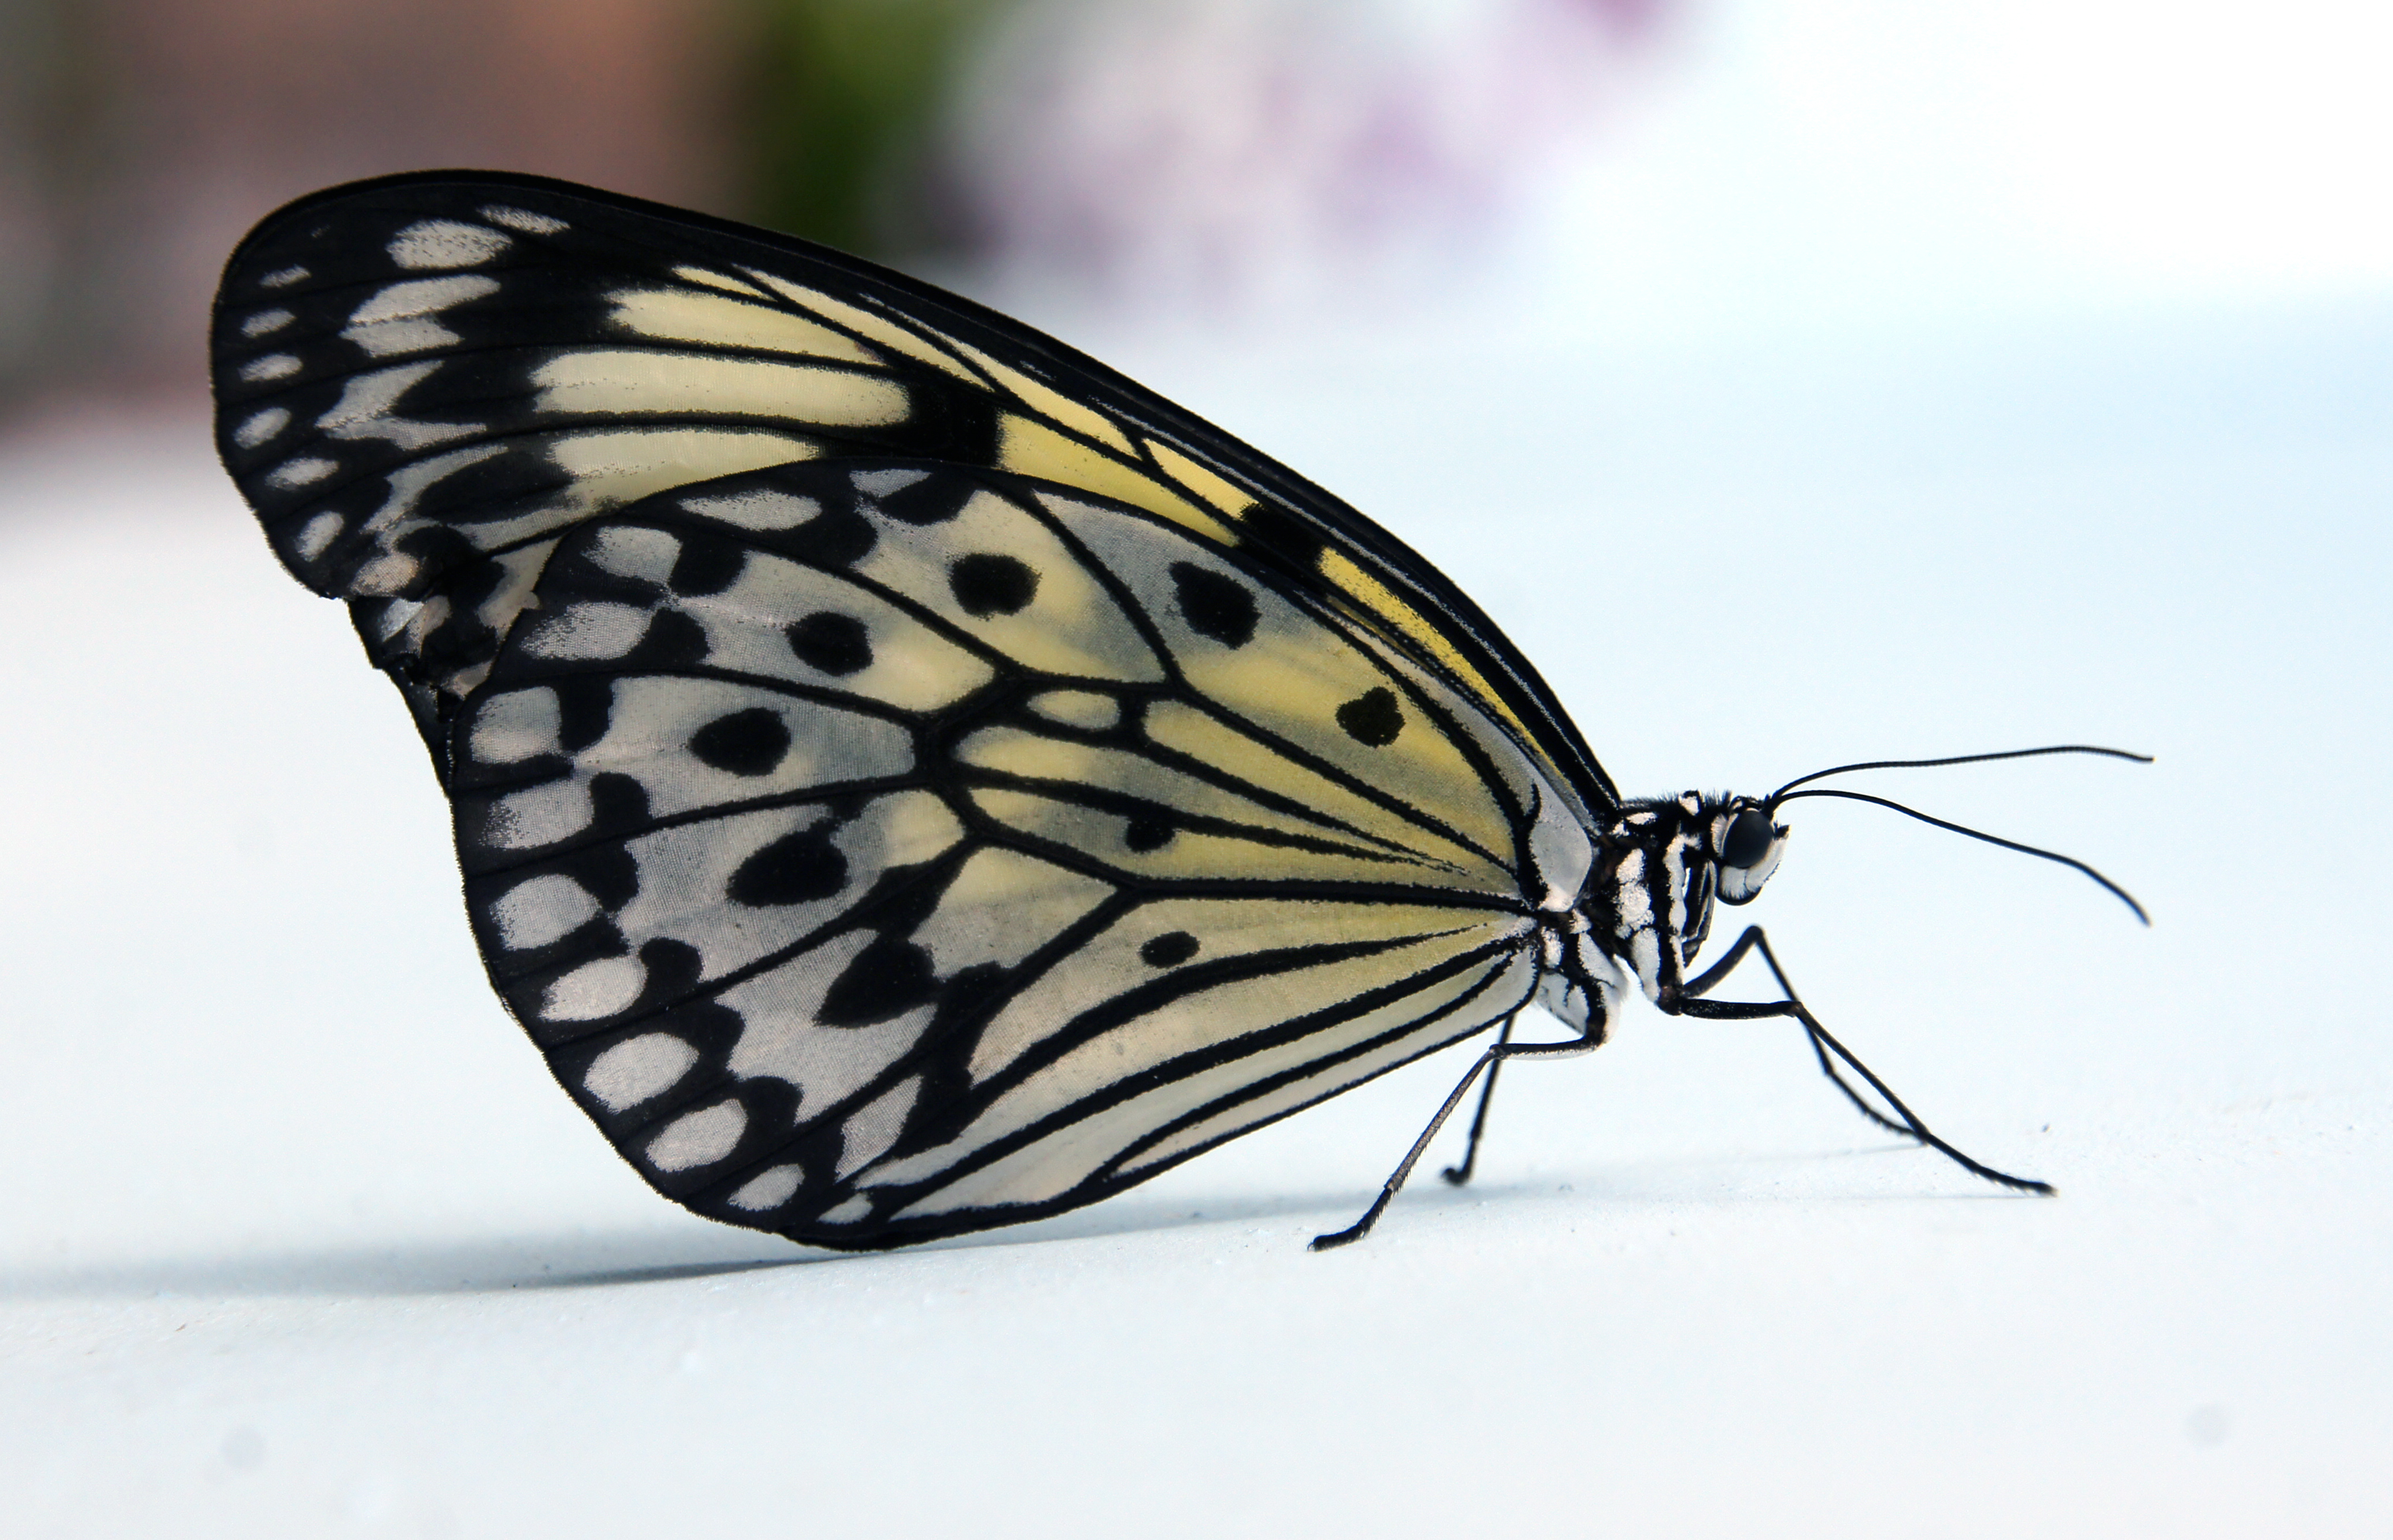
nature, wing, flower, insect, macro, butterfly, fauna, invertebrate, monarch butterfly, lepidoptera, butterflies, flickrsbestcreatures, macro photography, arthropod, pollinator, moths and butterflies, lycaenid